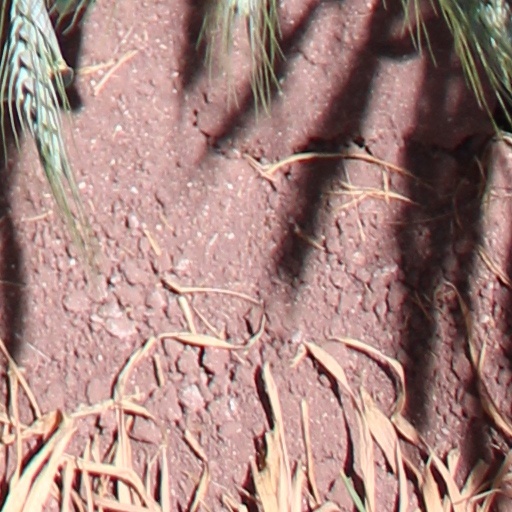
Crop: wheat